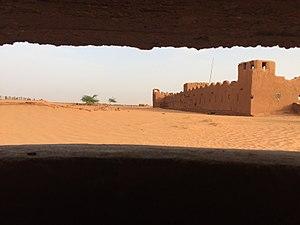
Madama est un fort militaire situé dans la région d'Agadez au nord du Niger, non loin de la frontière avec la Libye.